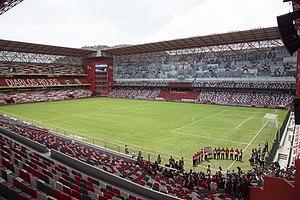
L'Estadio Nemesio Díez est un stade de football situé à Toluca au Mexique.